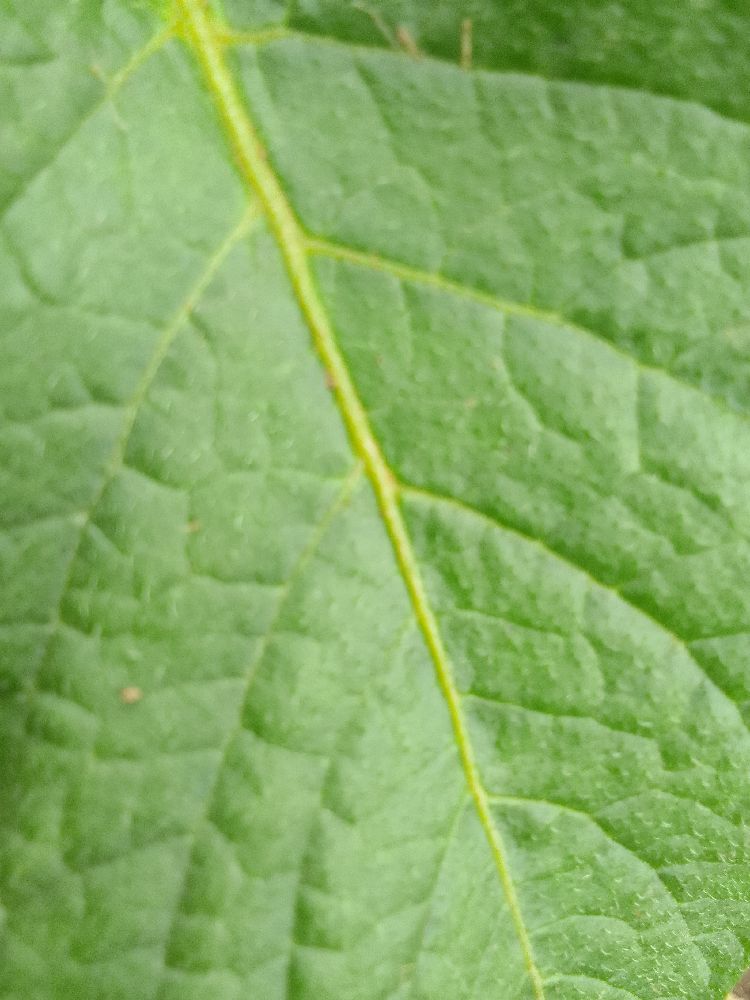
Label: Healthy